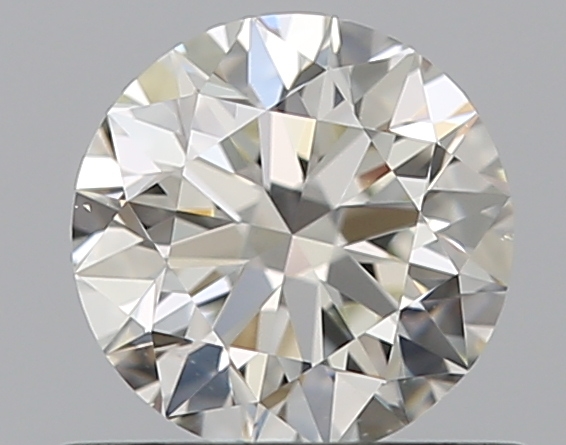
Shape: round
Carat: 0.5
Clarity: VS1
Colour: J
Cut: EX
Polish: EX
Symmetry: EX
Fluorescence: N
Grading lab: GIA
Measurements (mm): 5.05 x 5.08 x 3.15